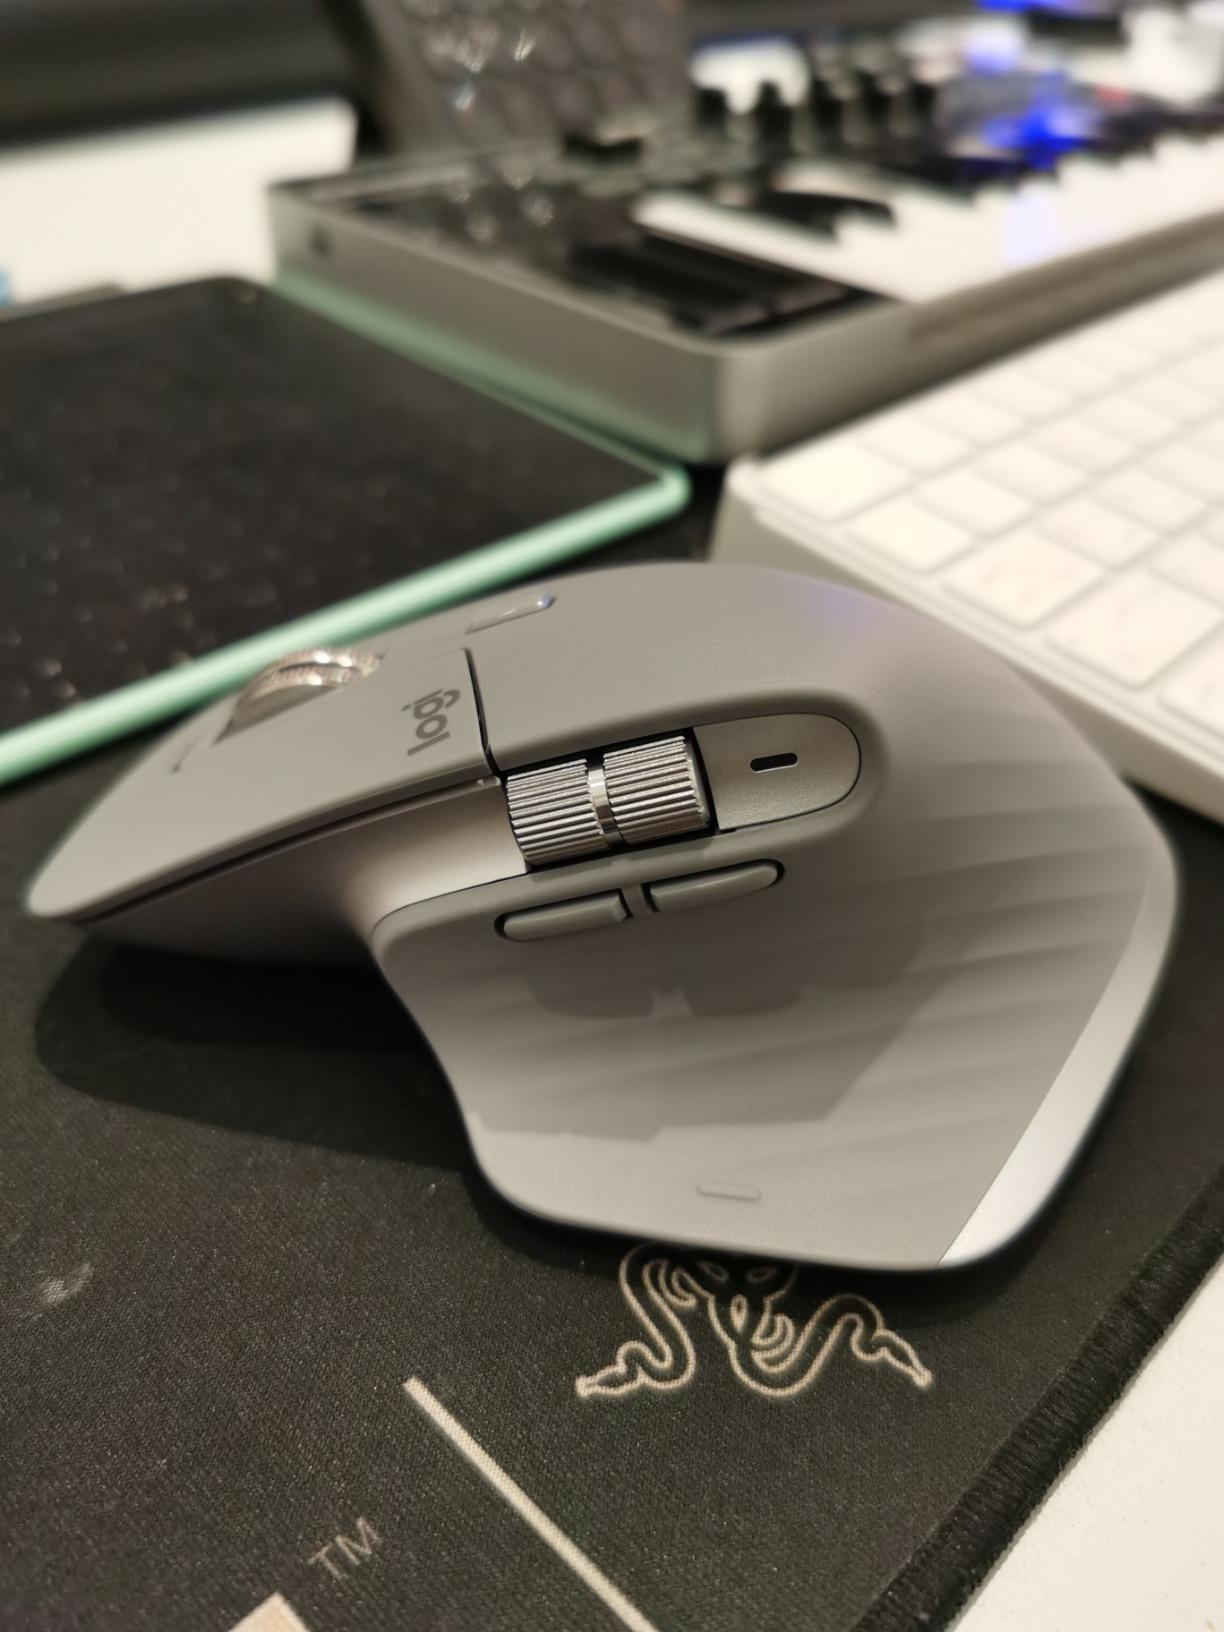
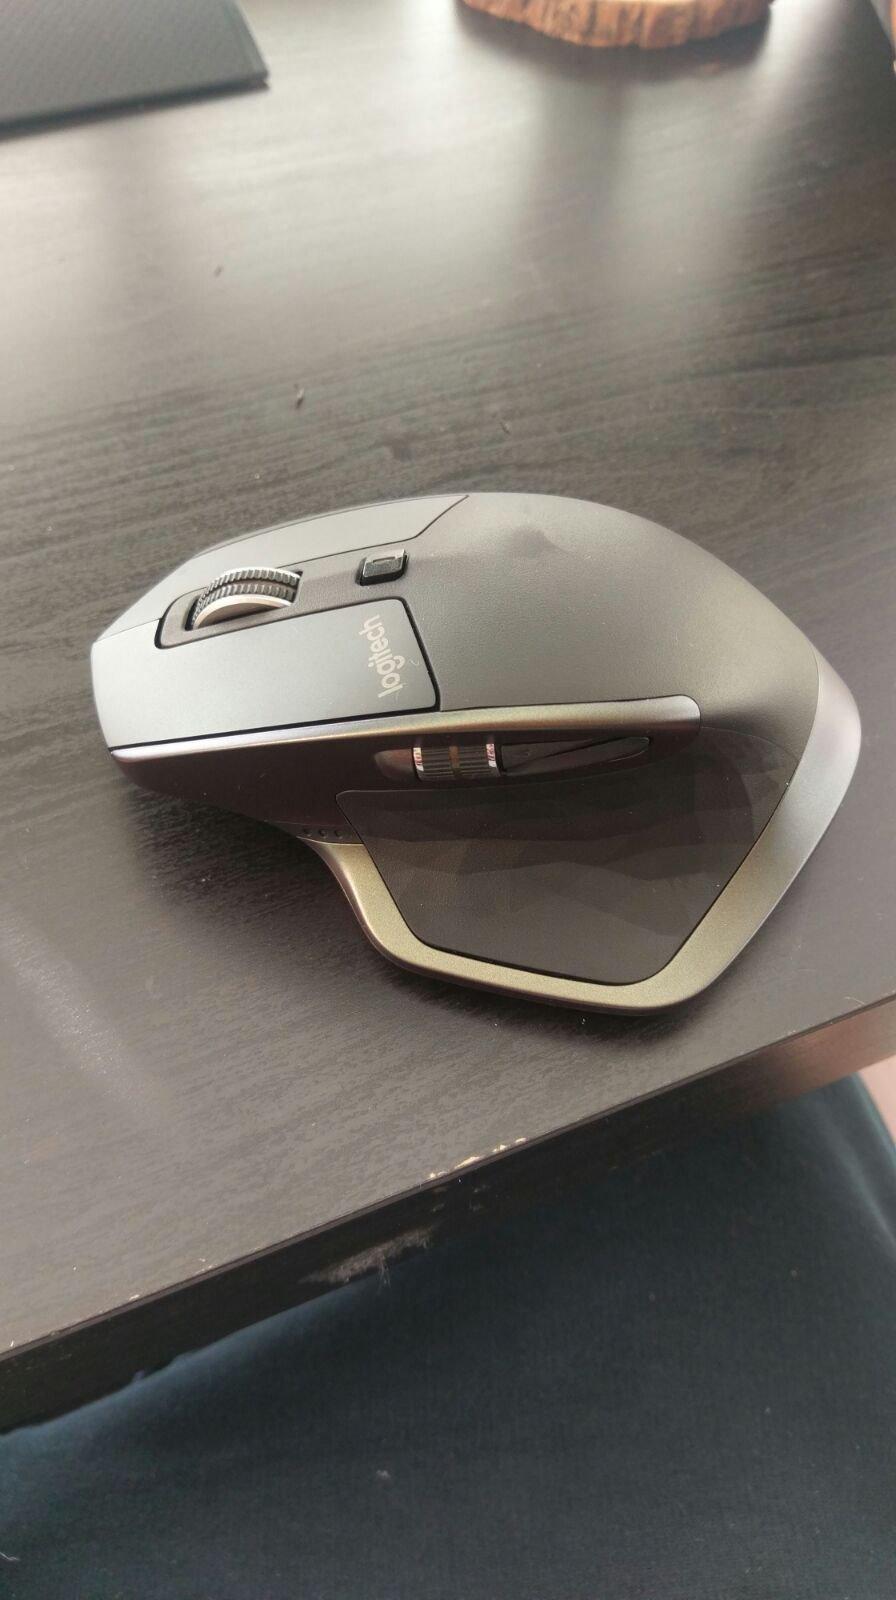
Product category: mouse
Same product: no